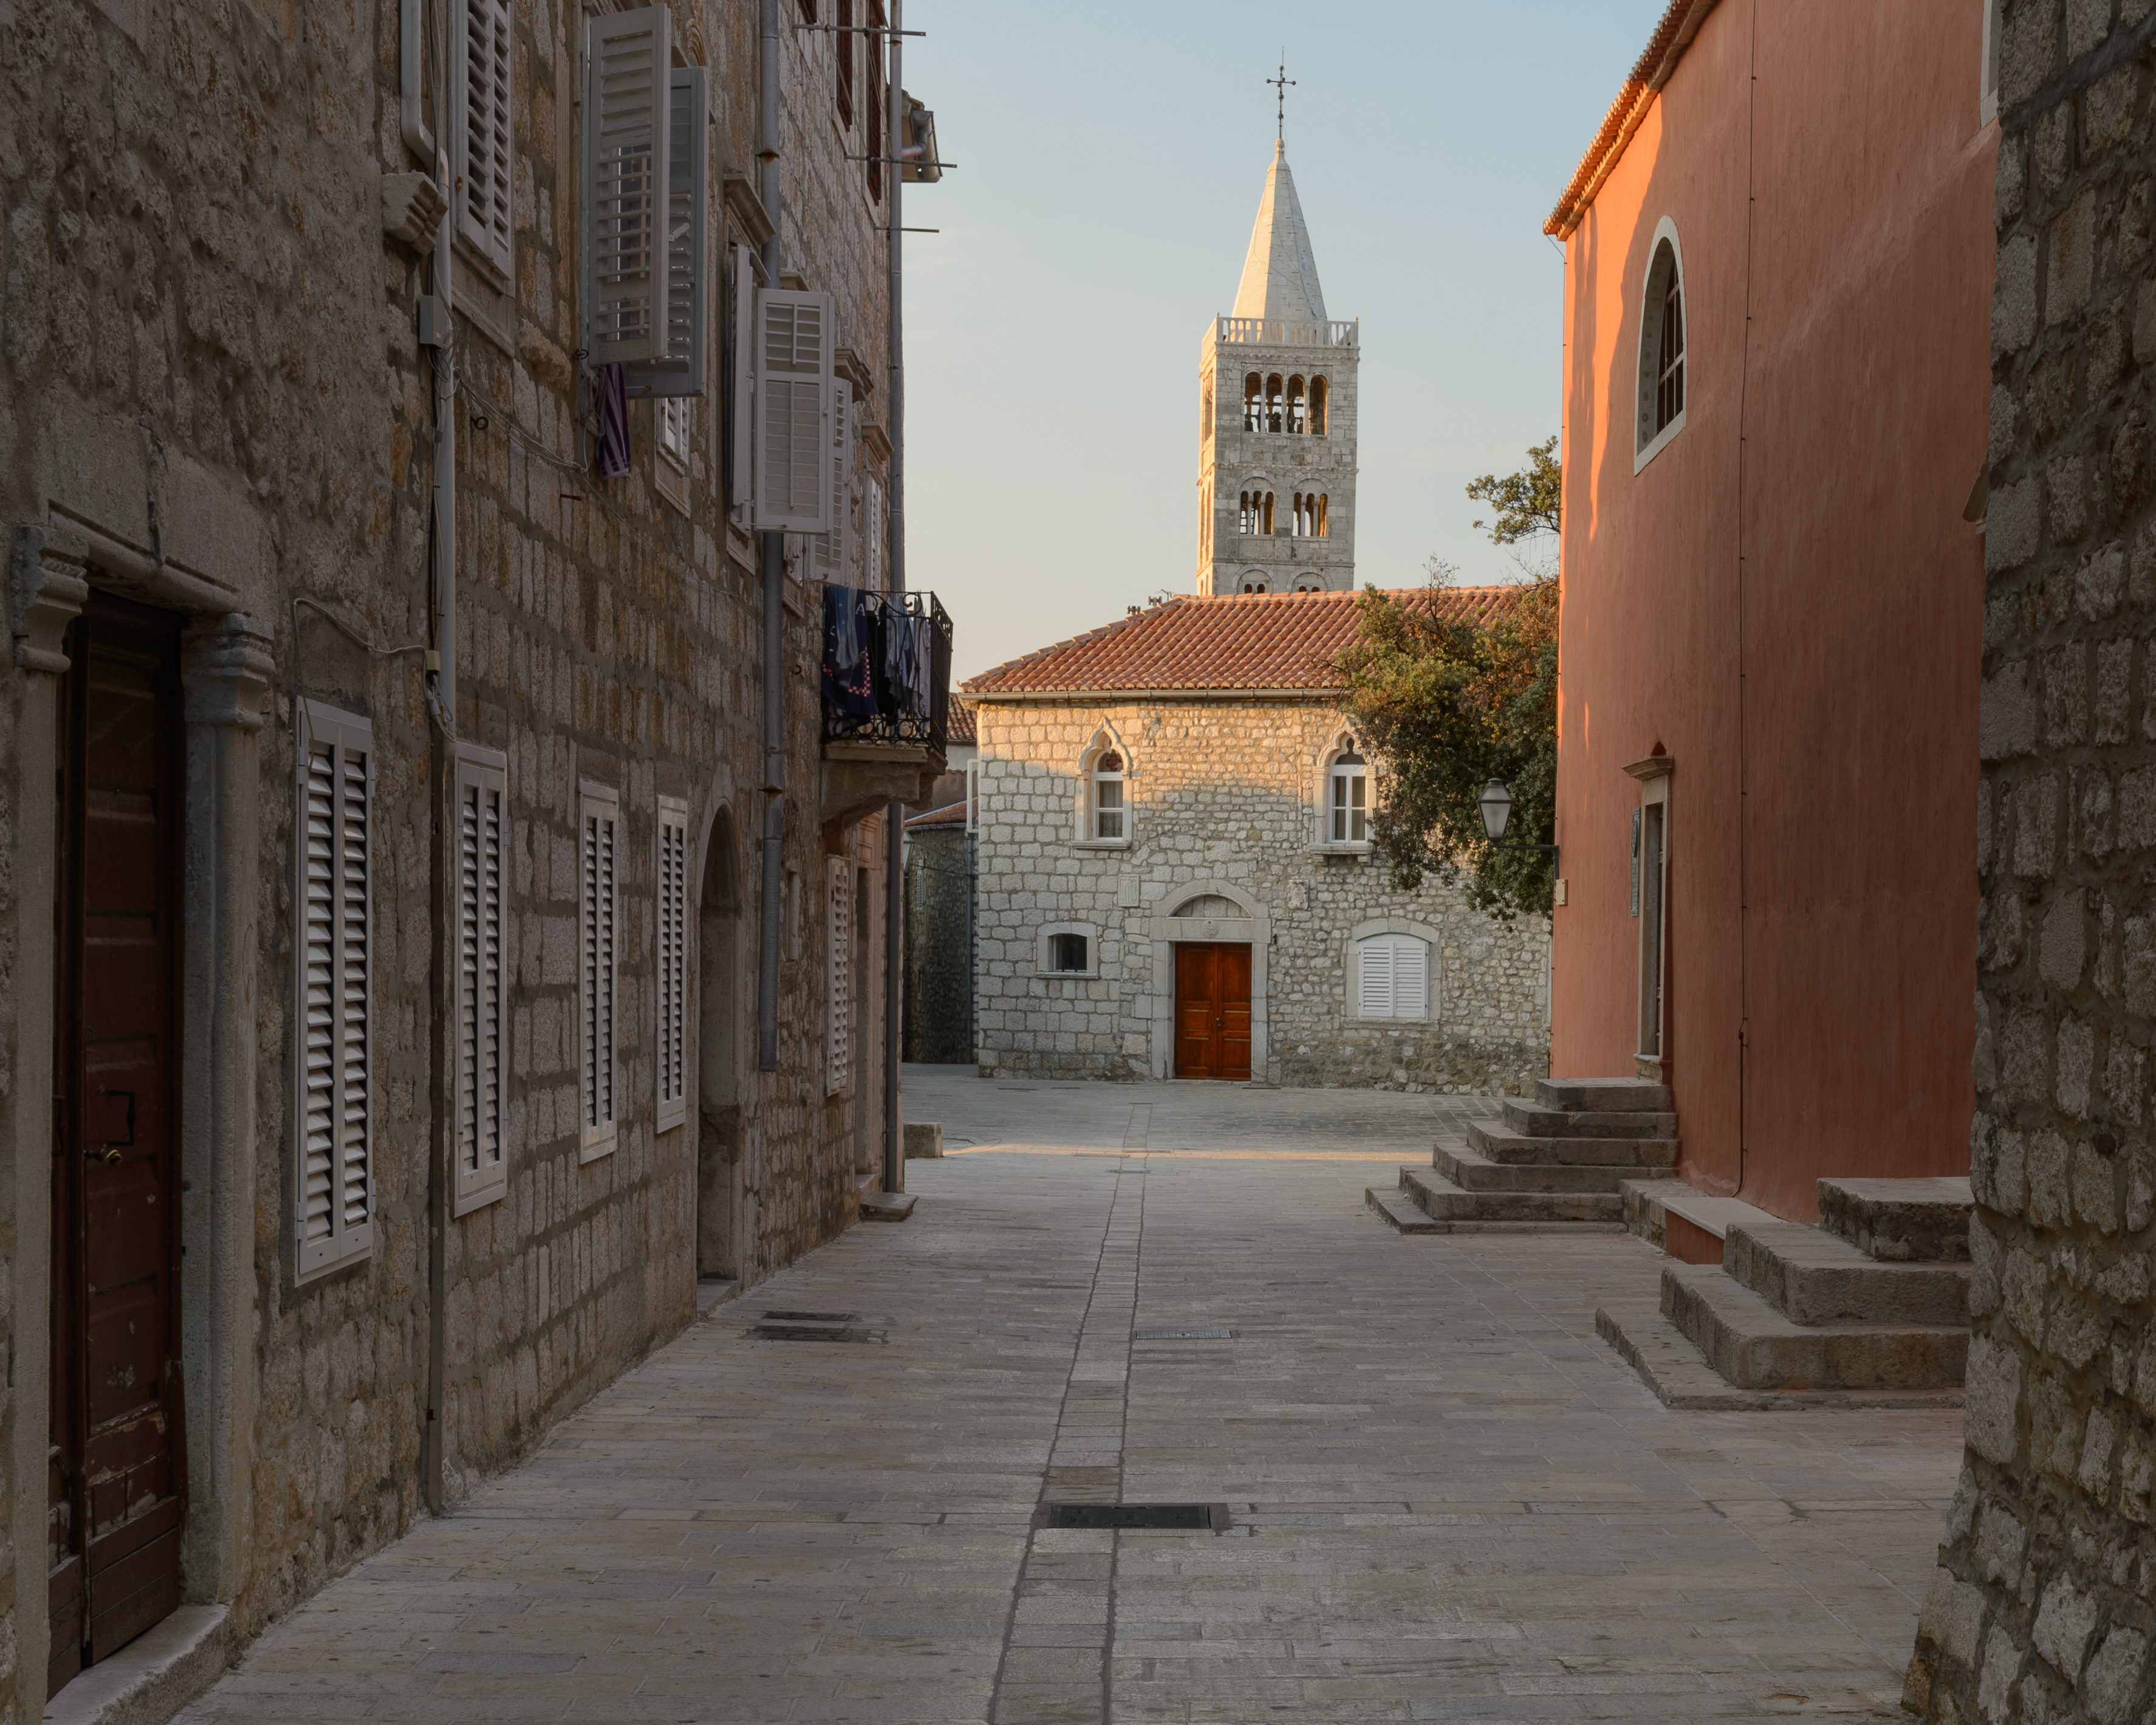
architecture, road, street, town, building, alley, dawn, facade, church, nikon, brick, place of worship, croatia, courtyard, infrastructure, history, nikond4, d4, hvratska, croazia, arbe, rab, neighbourhood, ancient history